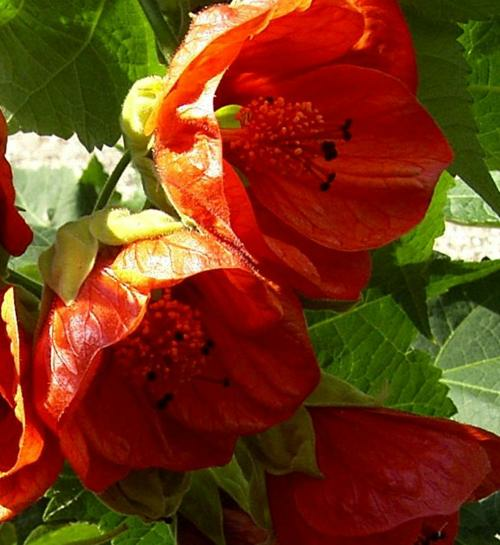
Flower: mallow